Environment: real
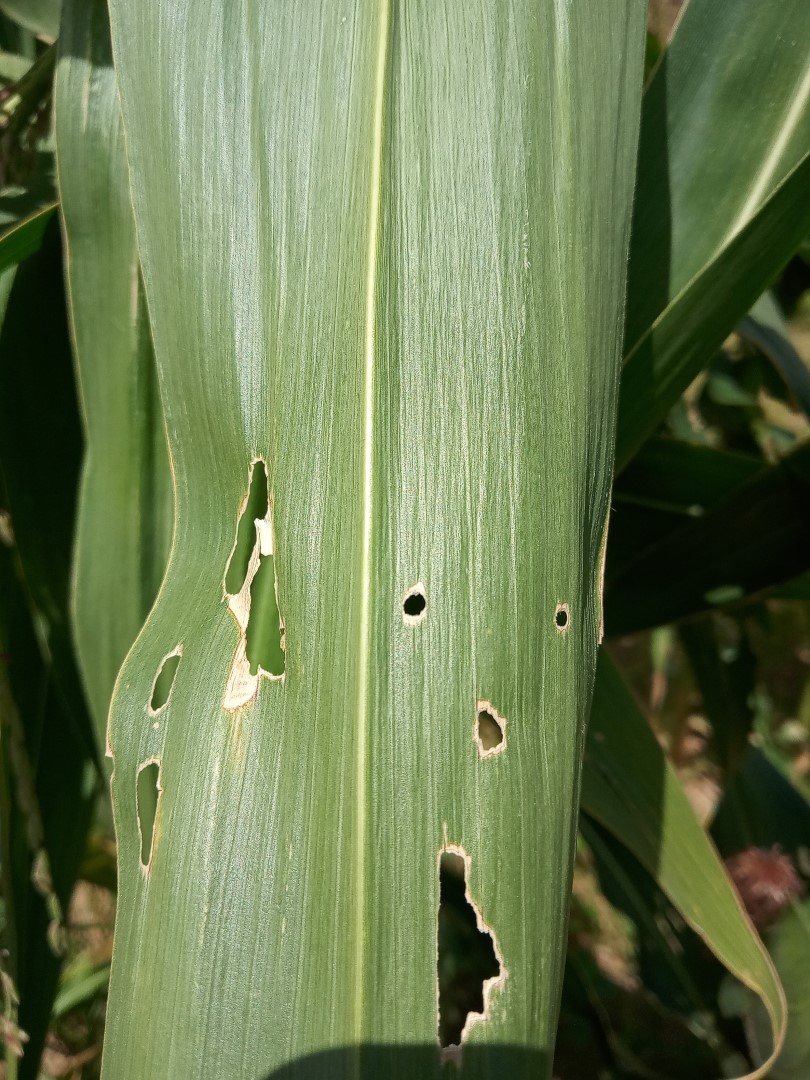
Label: fall_armyworm